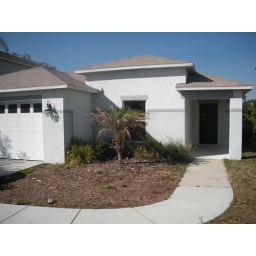
Front of House...needs water and TLC.. Plus roof is new construction for maximum protection against hurricaines